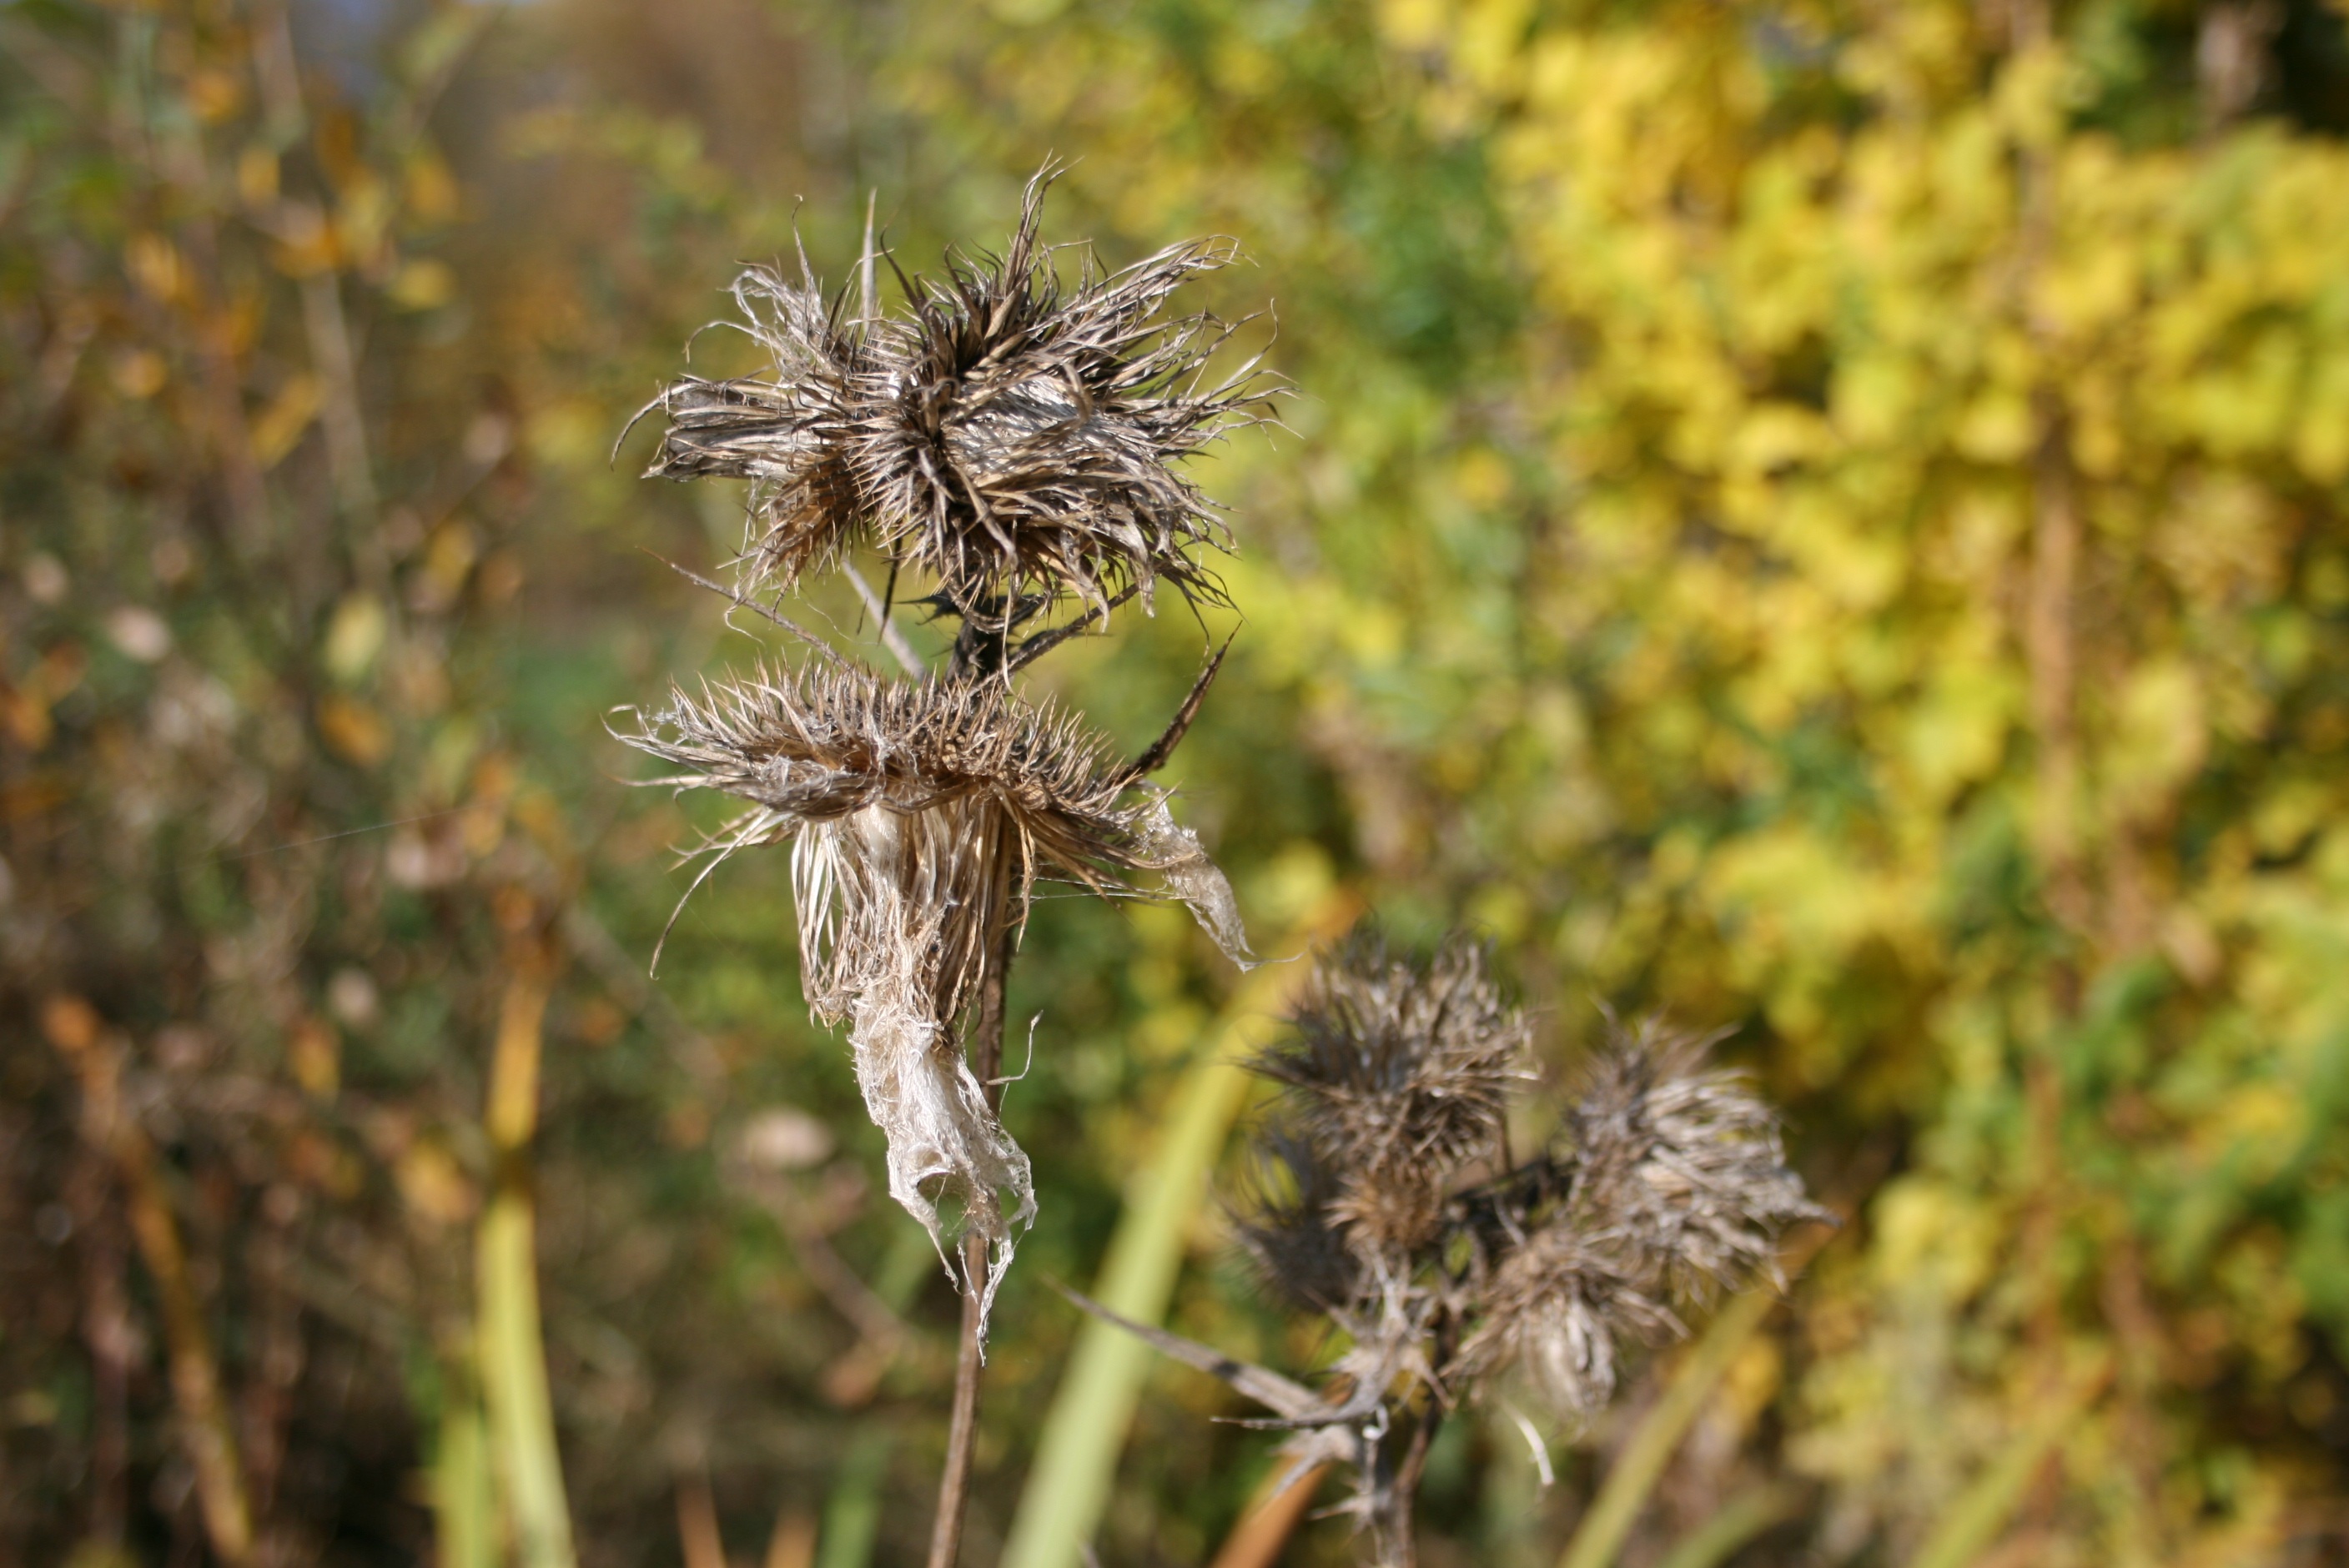
nature, grass, prickly, plant, meadow, prairie, leaf, flower, autumn, botany, flora, fauna, wildflower, seeds, thistle, faded, macro photography, seeds was, flowering plant, daisy family, grass family, land plant, thorns spines and prickles